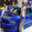
Label: automobile